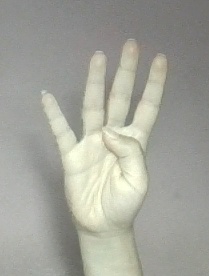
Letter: kaaf